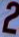
Number: 2